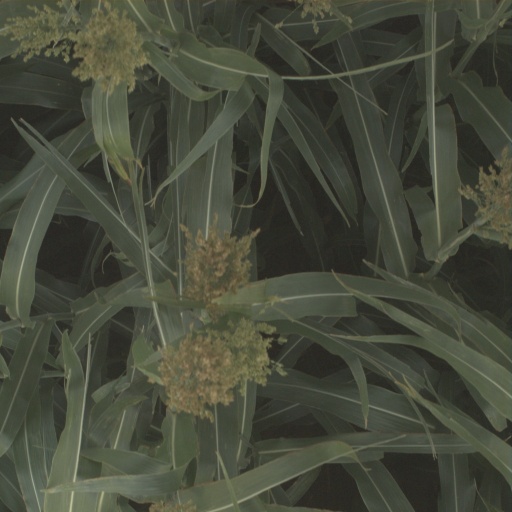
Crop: sorghum